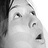
Emotion: surprise